Kwidzyn

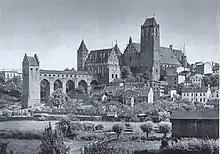
1920s view of the castle and cathedral

As a result of the Treaty of Versailles after World War I, the district of Marienwerder was divided. The parts west of the Vistula were incorporated into the Polish Second Republic, which had just regained its independence. The parts east of the Vistula, to which the town of Marienwerder belonged, was to take part in the East Prussian plebiscite, which was organized under the control of the League of Nations. The Inter-Allied Commission with nearly 2,000 troops often favored the Germans, and its services towards Poles were often delayed and limited, while the administration remained under German control. The town was home to the Polish Warmian Plebiscite Committee and the Committee for Polish Affairs, which, however, had to operate partly secretly. On May 16, 1920, the largest Polish plebiscite demonstration in Powiśle took place in the town, and Poles had to organize defenses against attacks by German militias. According to Polish sources there was German electoral fraud resulted in 7,811 votes given to remain in East Prussia, and therefore Germany, and only 362 for Poland. Afterwards, anti-Polish terror intensified.